Louise Françoise de Bourbon, Mademoiselle du Maine

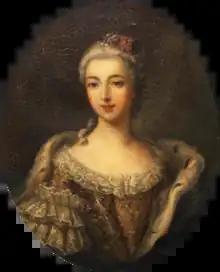

Louise Françoise de Bourbon (4 December 1707 – 19 August 1743) was a granddaughter of Louis XIV of France and his mistress Françoise Athénaïs de Rochechouart de Mortemart, better known as "Madame de Montespan". Louise-Françoise was known as "Mademoiselle du Maine" and had no children.